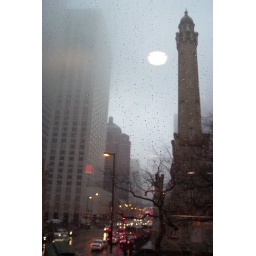
near the Miracle Mile. You can see part of the old water tower on the right. It survived the Chicago fire.